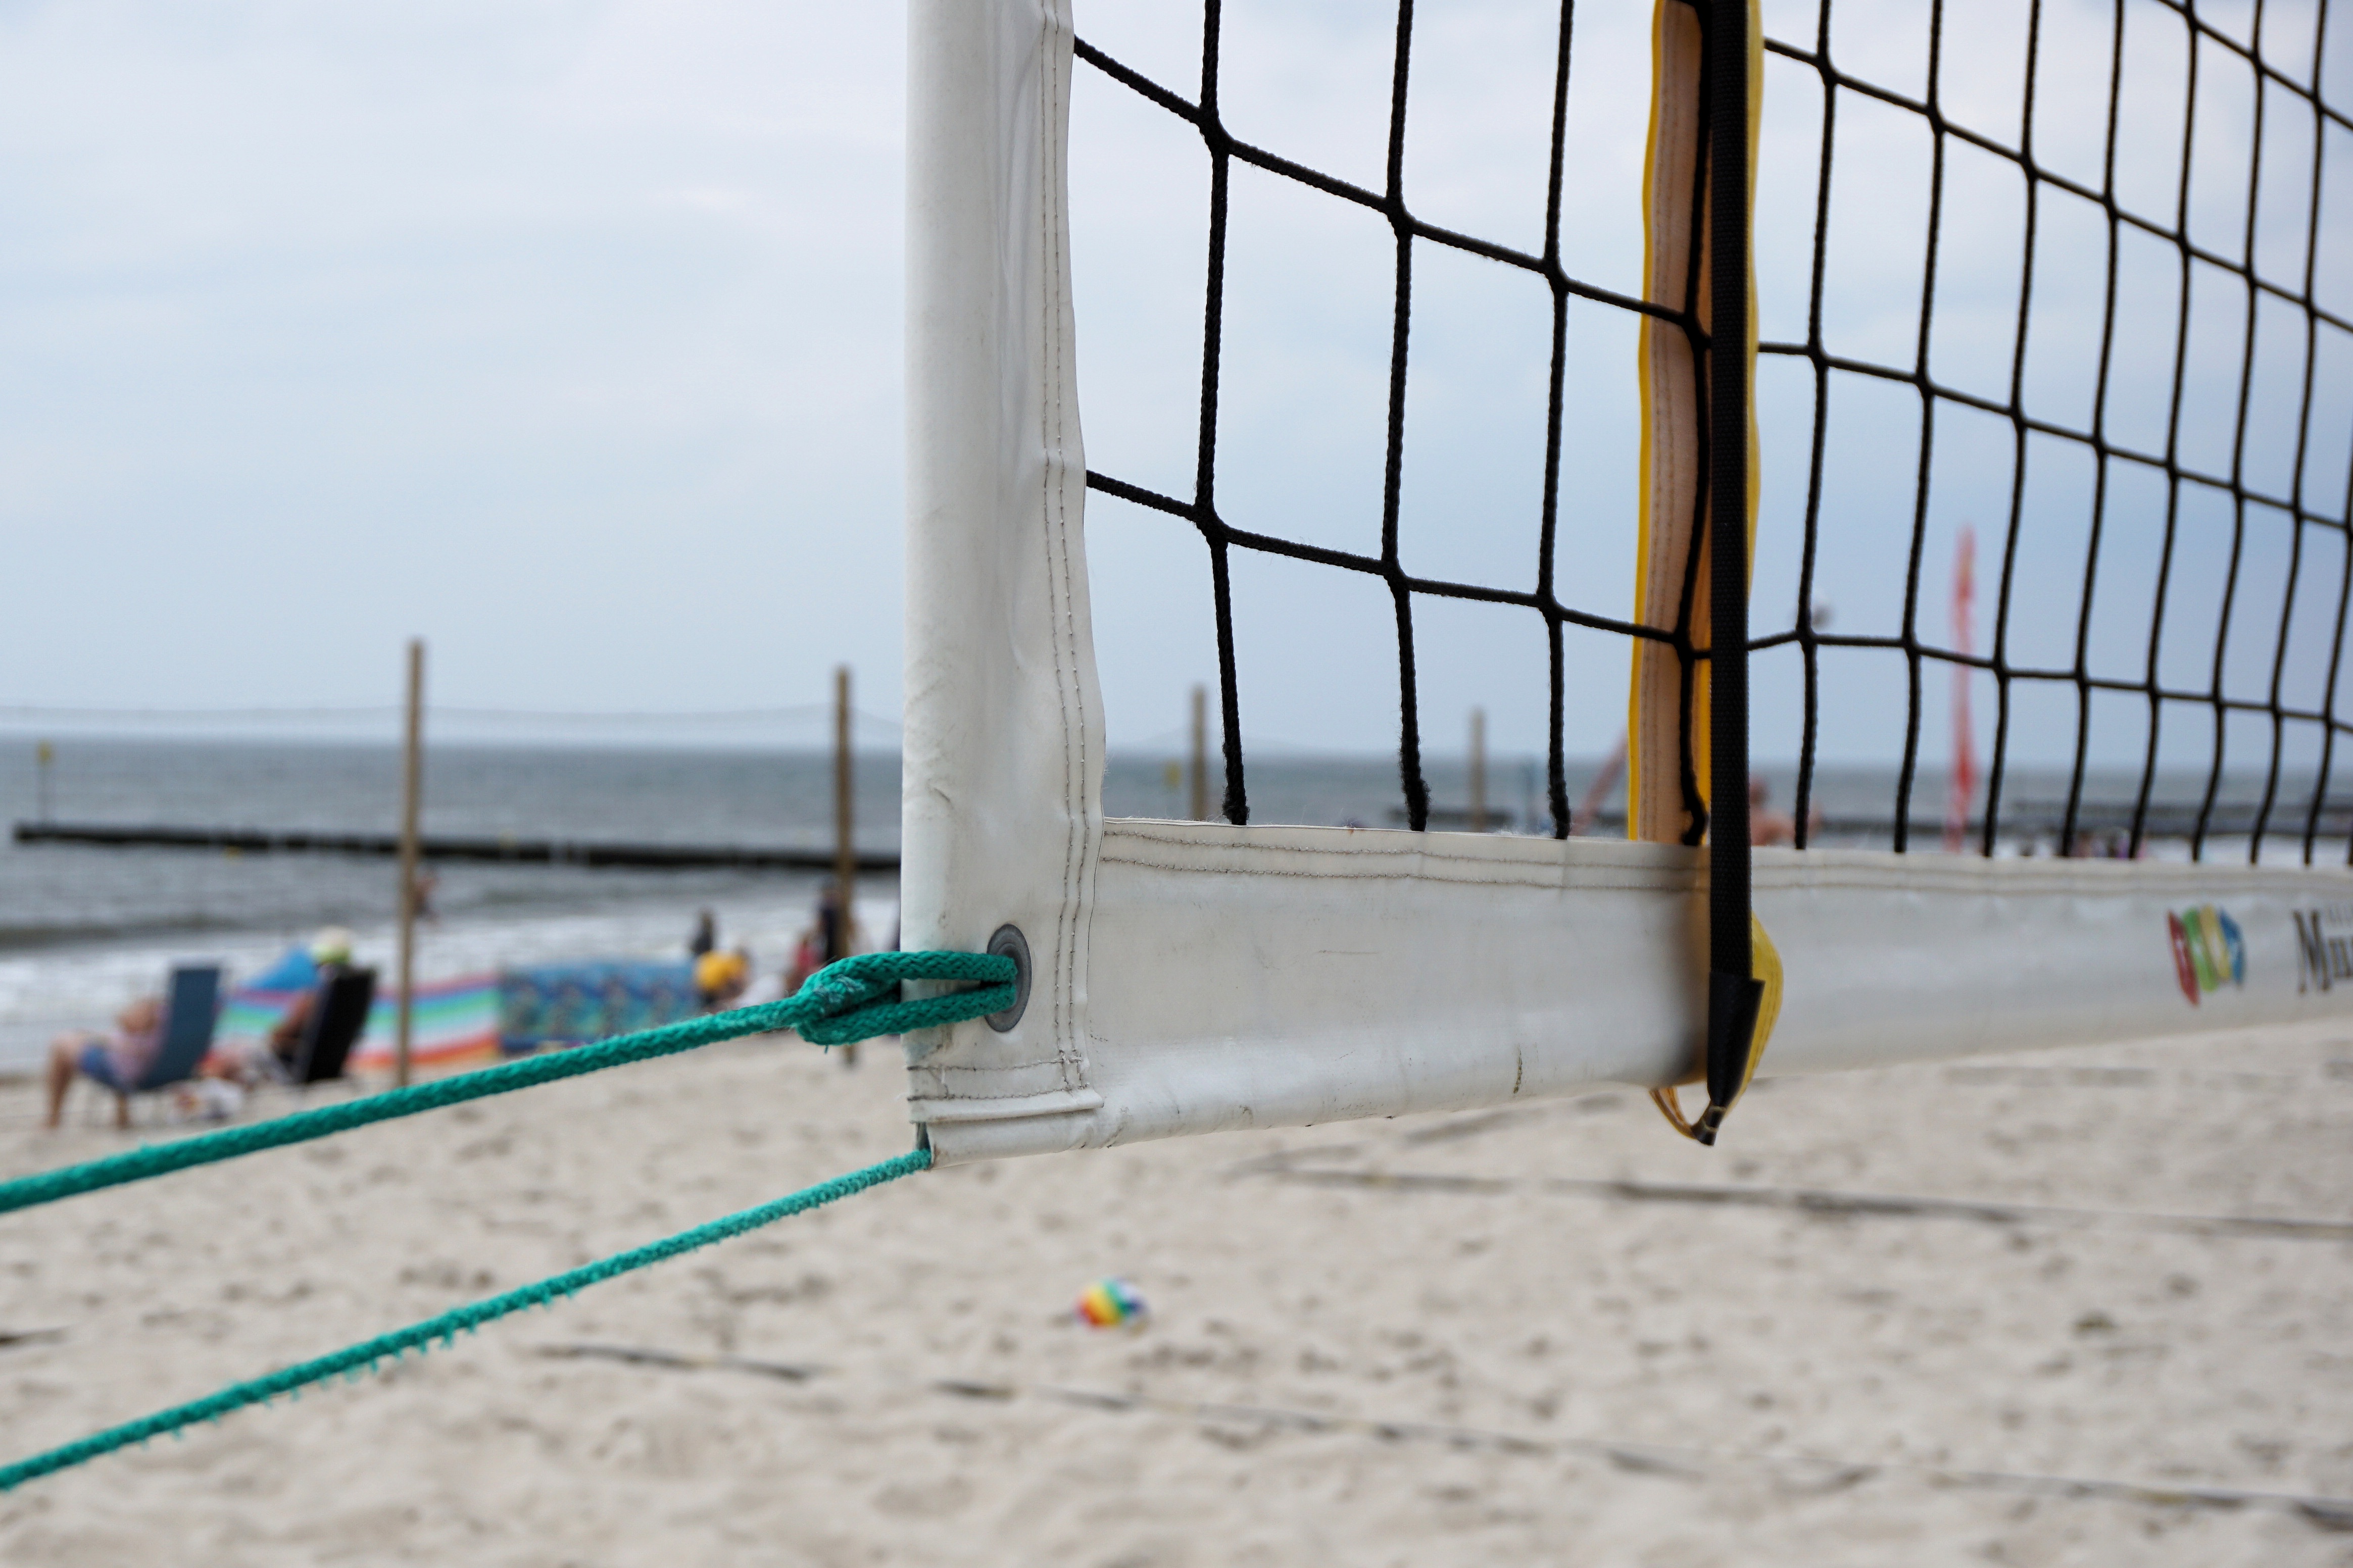
beach, sand, structure, boardwalk, sport, play, walkway, together, sporty, team, network, volleyball, ball sports, playing field, beach volleyball, team sport, volley, sport venue